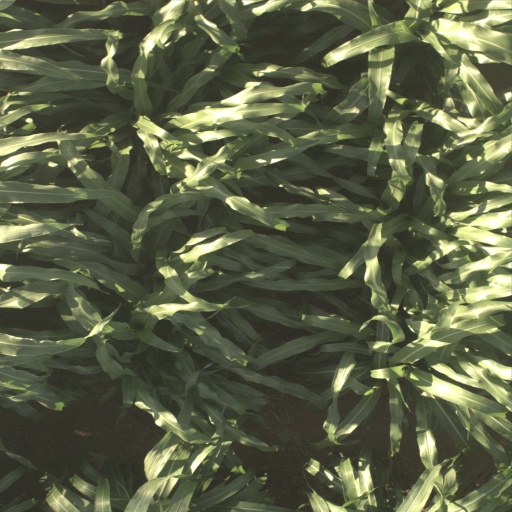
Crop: sorghum